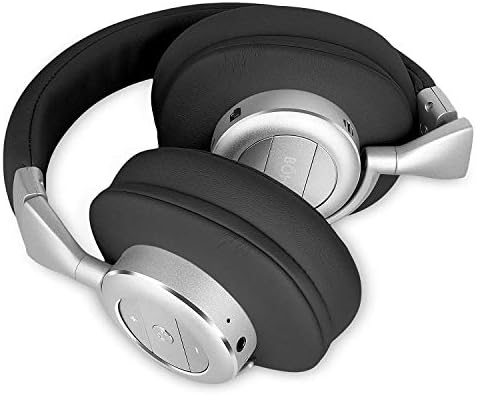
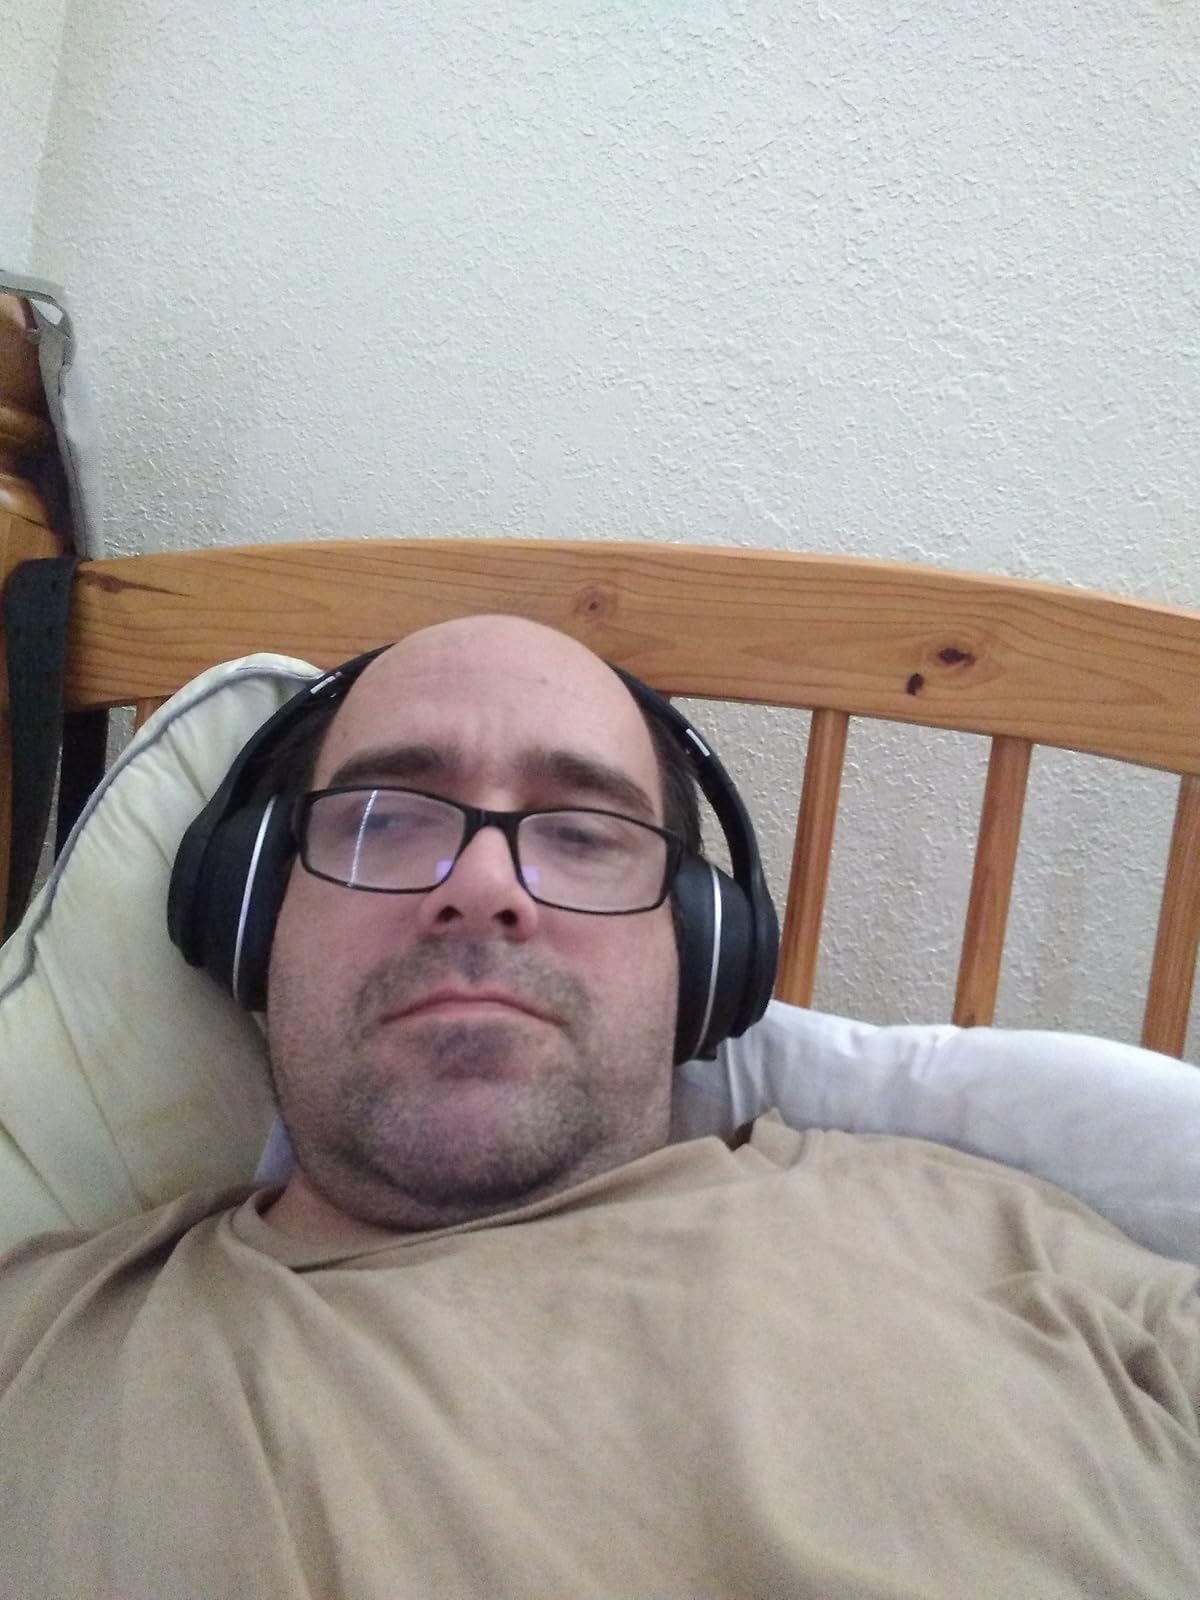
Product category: headphones
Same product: no